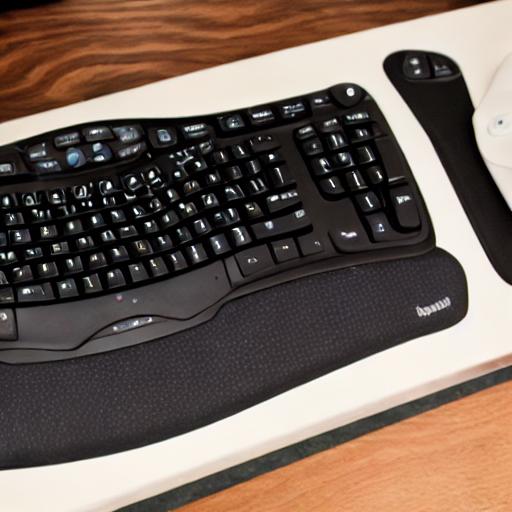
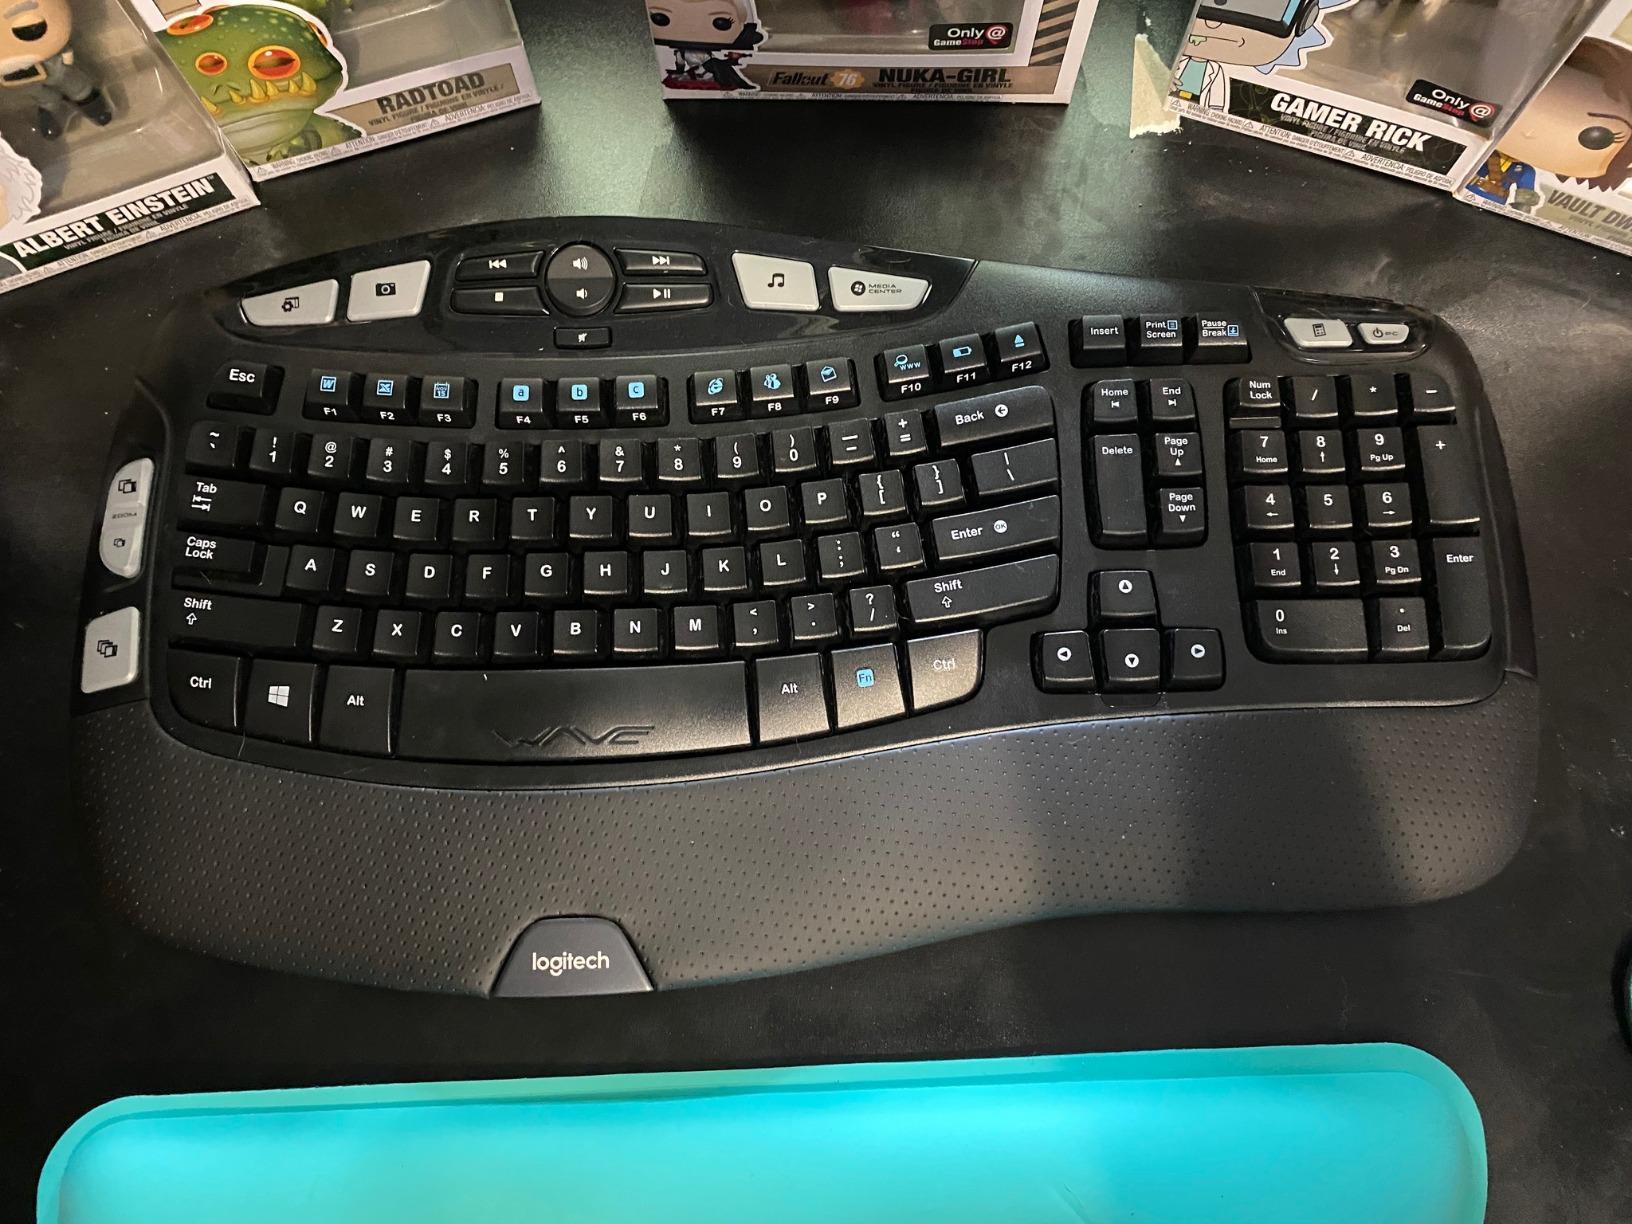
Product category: keyboard
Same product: no